Death of Paul Kessler

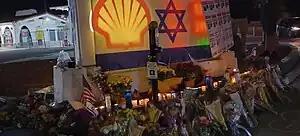
Flowers, candles, flags, and messages in chalk left at intersection where Paul Kessler fell and was mortally injured.

A memorial was set up at the street corner where Kessler was fatally injured. A vigil and then a rally were held there. The family of Kessler announced that there would be a private funeral after realizing the scope of people that may want to attend and asked for privacy. After Kessler's death the Sheriff's Office increased patrols at and around Muslim and Jewish places of worship and community gathering centers.